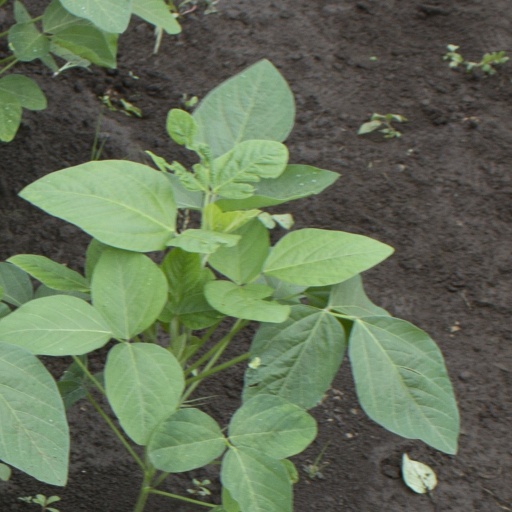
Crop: soybean